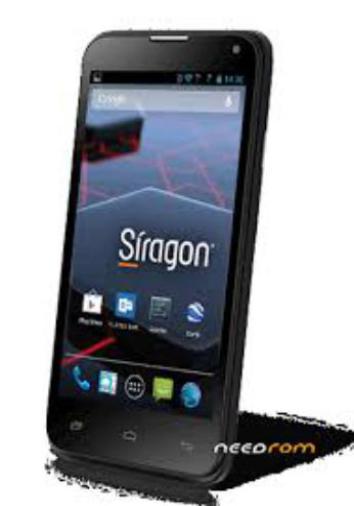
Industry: Electronic